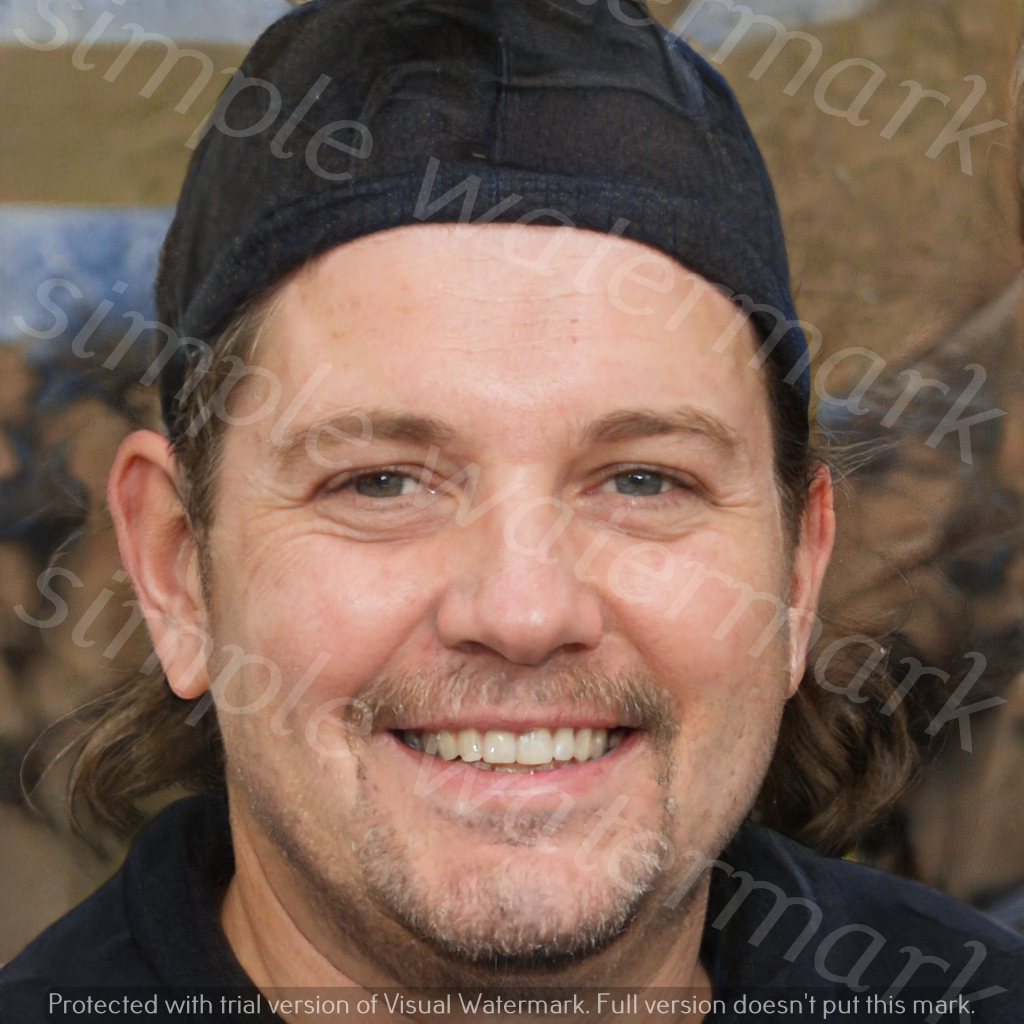
Label: Watermark